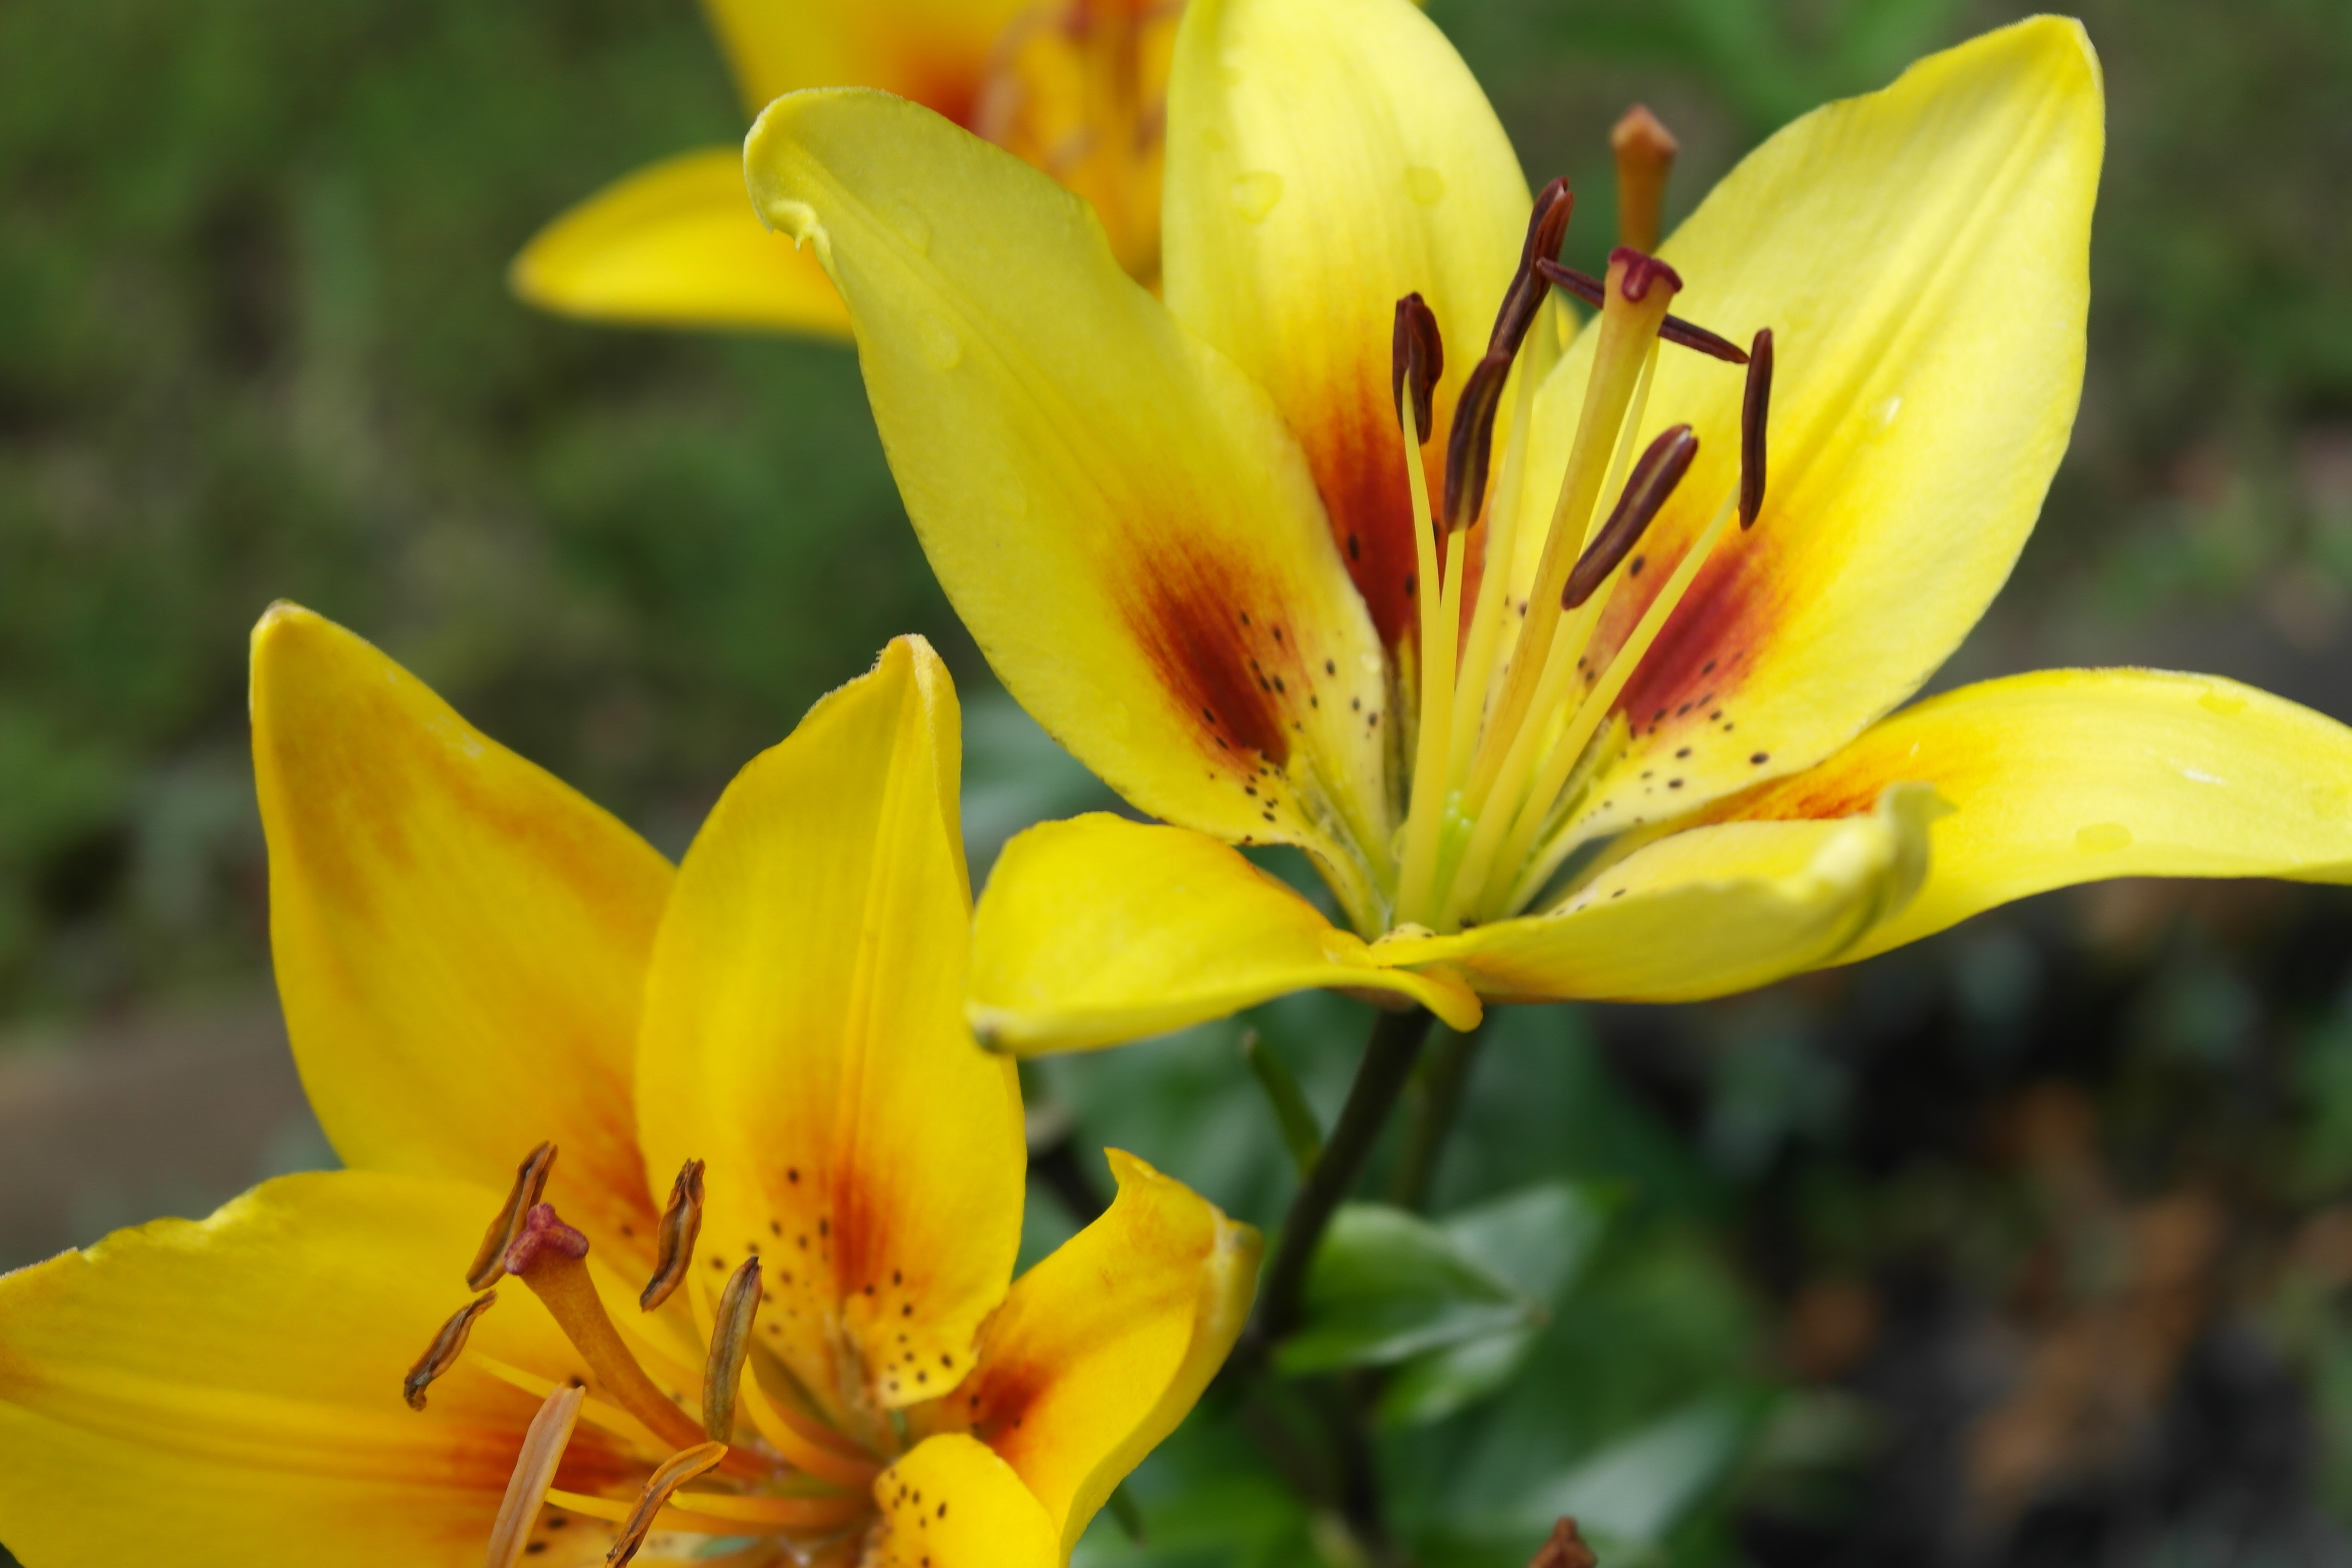
nature, outdoor, blossom, plant, flower, petal, bloom, summer, floral, spring, natural, botany, blooming, colorful, yellow, garden, flora, botanical, wildflower, close up, lily, elegance, daylily, macro photography, flowering plant, orange lily, land plant, yellow lilly